Taxi

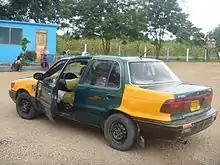
Mitsubishi Taxi in Ghana's Central Region

When a customer calls for a taxi, a trip is dispatched by either radio or computer, via an in-vehicle mobile data terminal, to the most suitable cab. The most suitable cab may either be the one closest to the pick-up address (often determined by GPS coordinates nowadays) or the one that was the first to book into the "zone" surrounding the pickup address. Cabs are sometimes dispatched from their taxi stands; a call to "Top of the 2" means that the first cab in line at stand #2 is supposed to pick someone up.